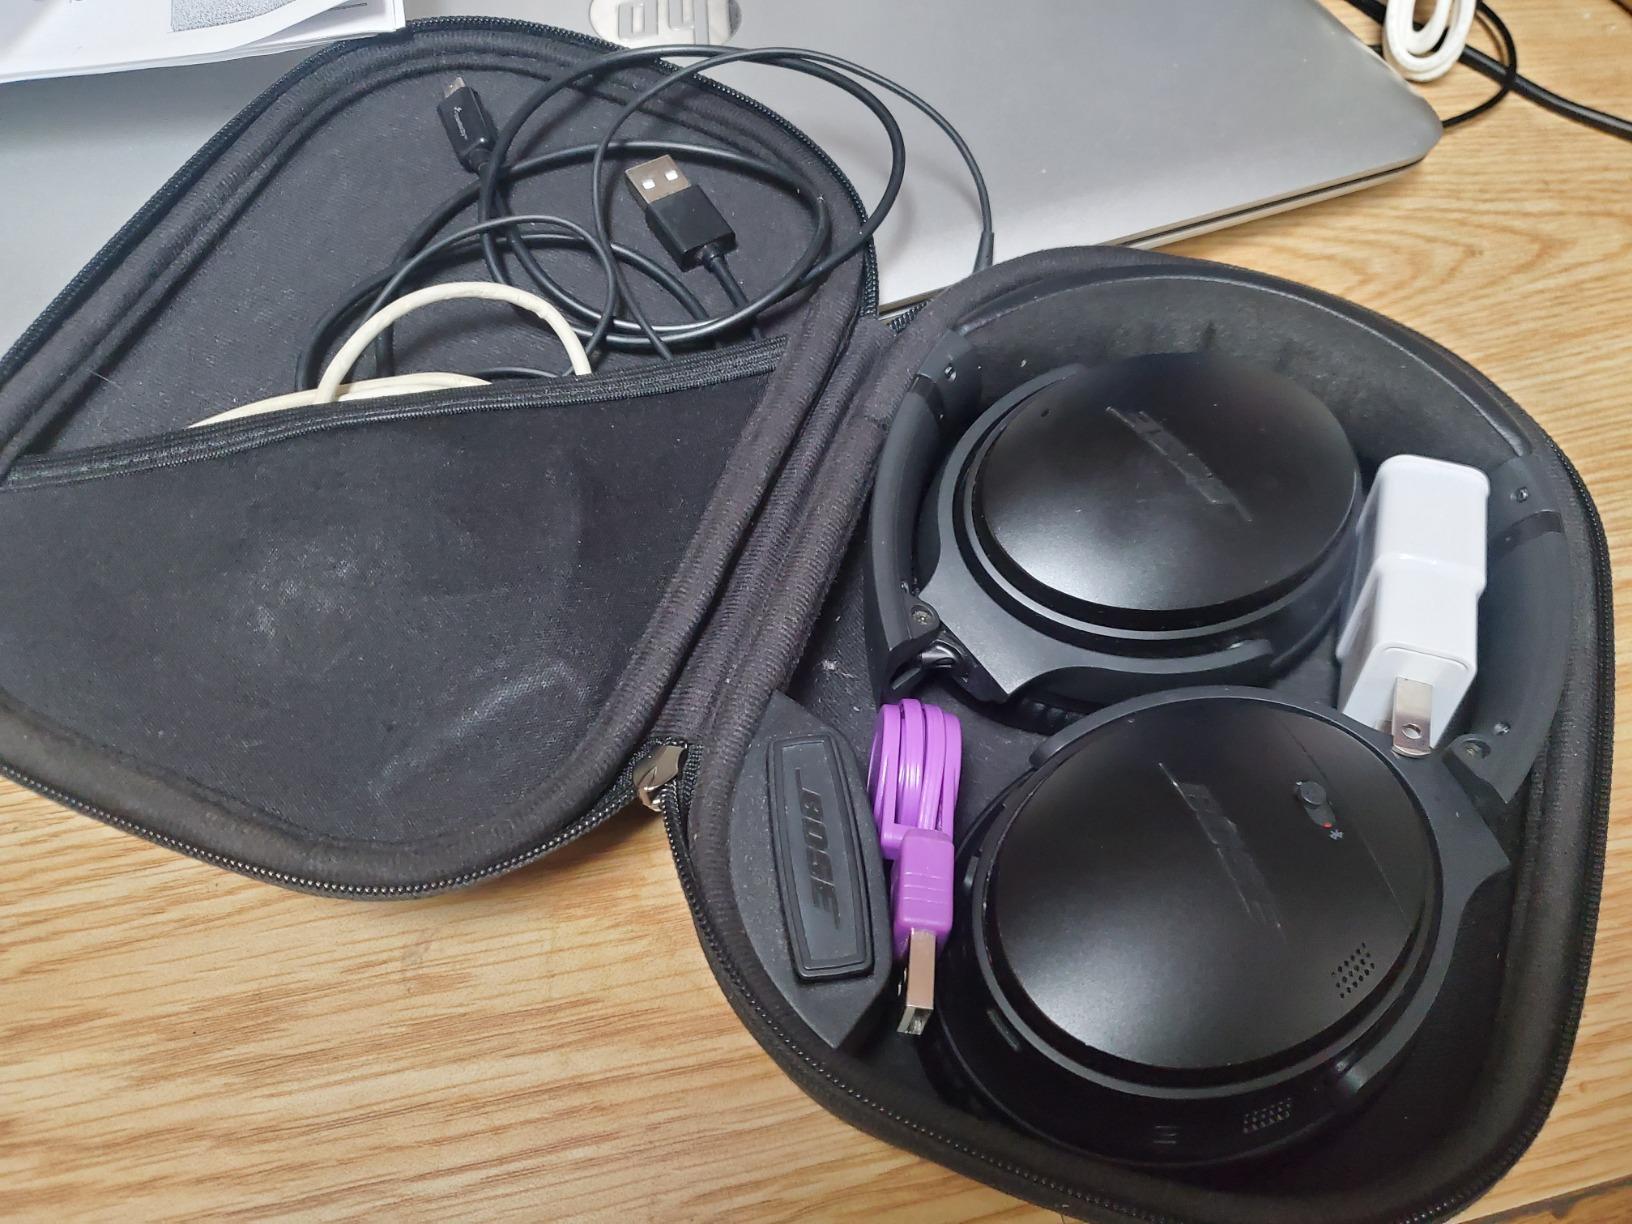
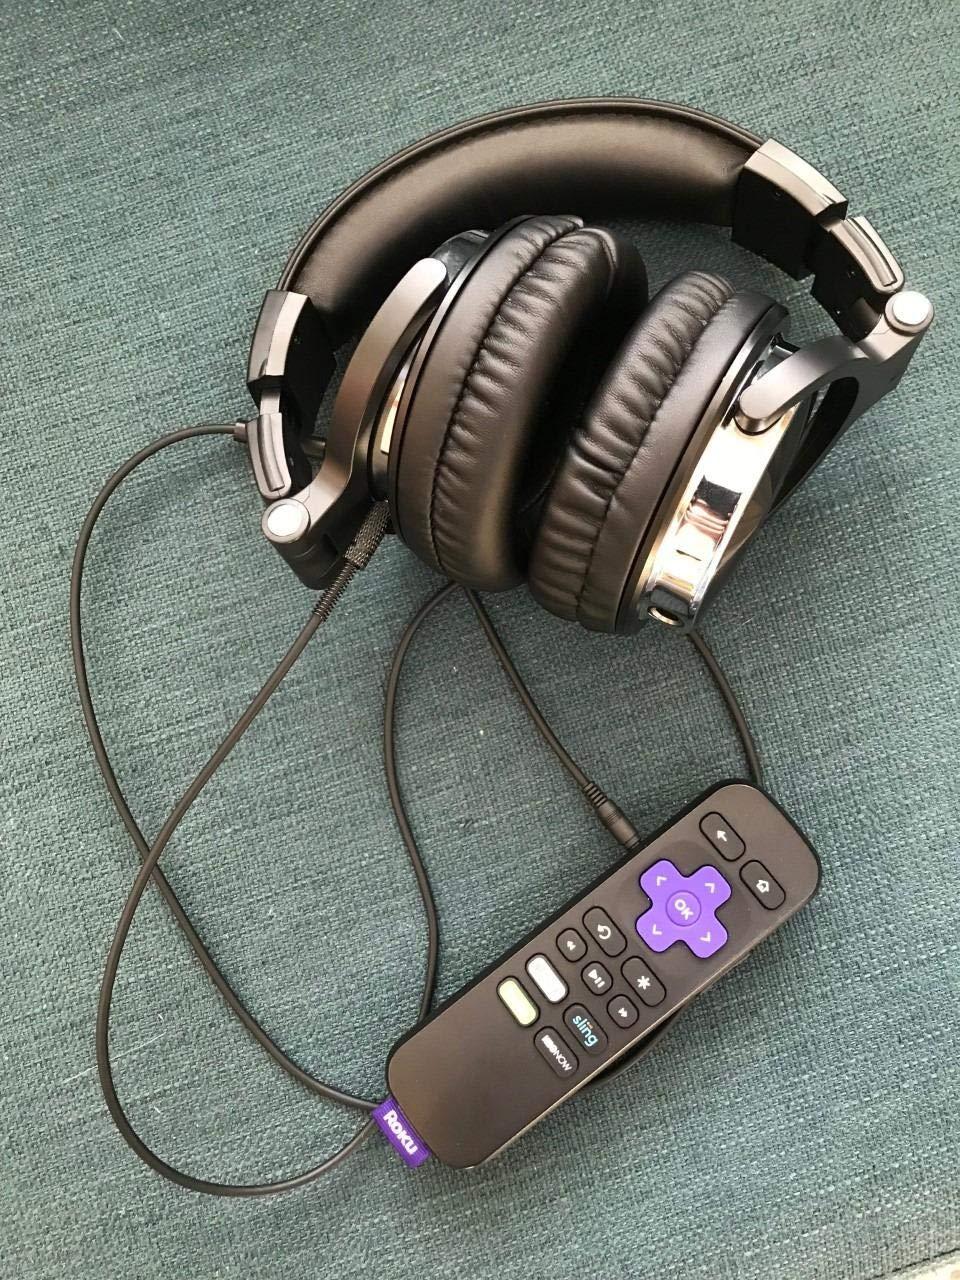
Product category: headphones
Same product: no